Abdul Sheriff

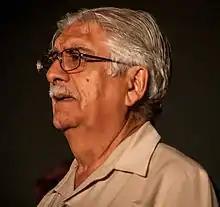
Abdul Sheriff

Abdul Sheriff is a Tanzanian emeritus professor of History at the University of Dar es Salaam, member of the Zanzibar Stone Town Advisory Board and former director of the Peace Memorial Museum (Beit al-Amani), one of the history museums of Zanzibar.